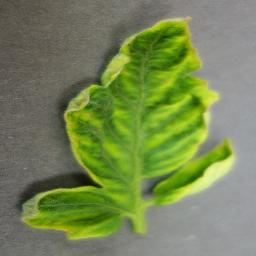
Label: Tomato___Tomato_Yellow_Leaf_Curl_Virus